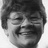
Emotion: happy